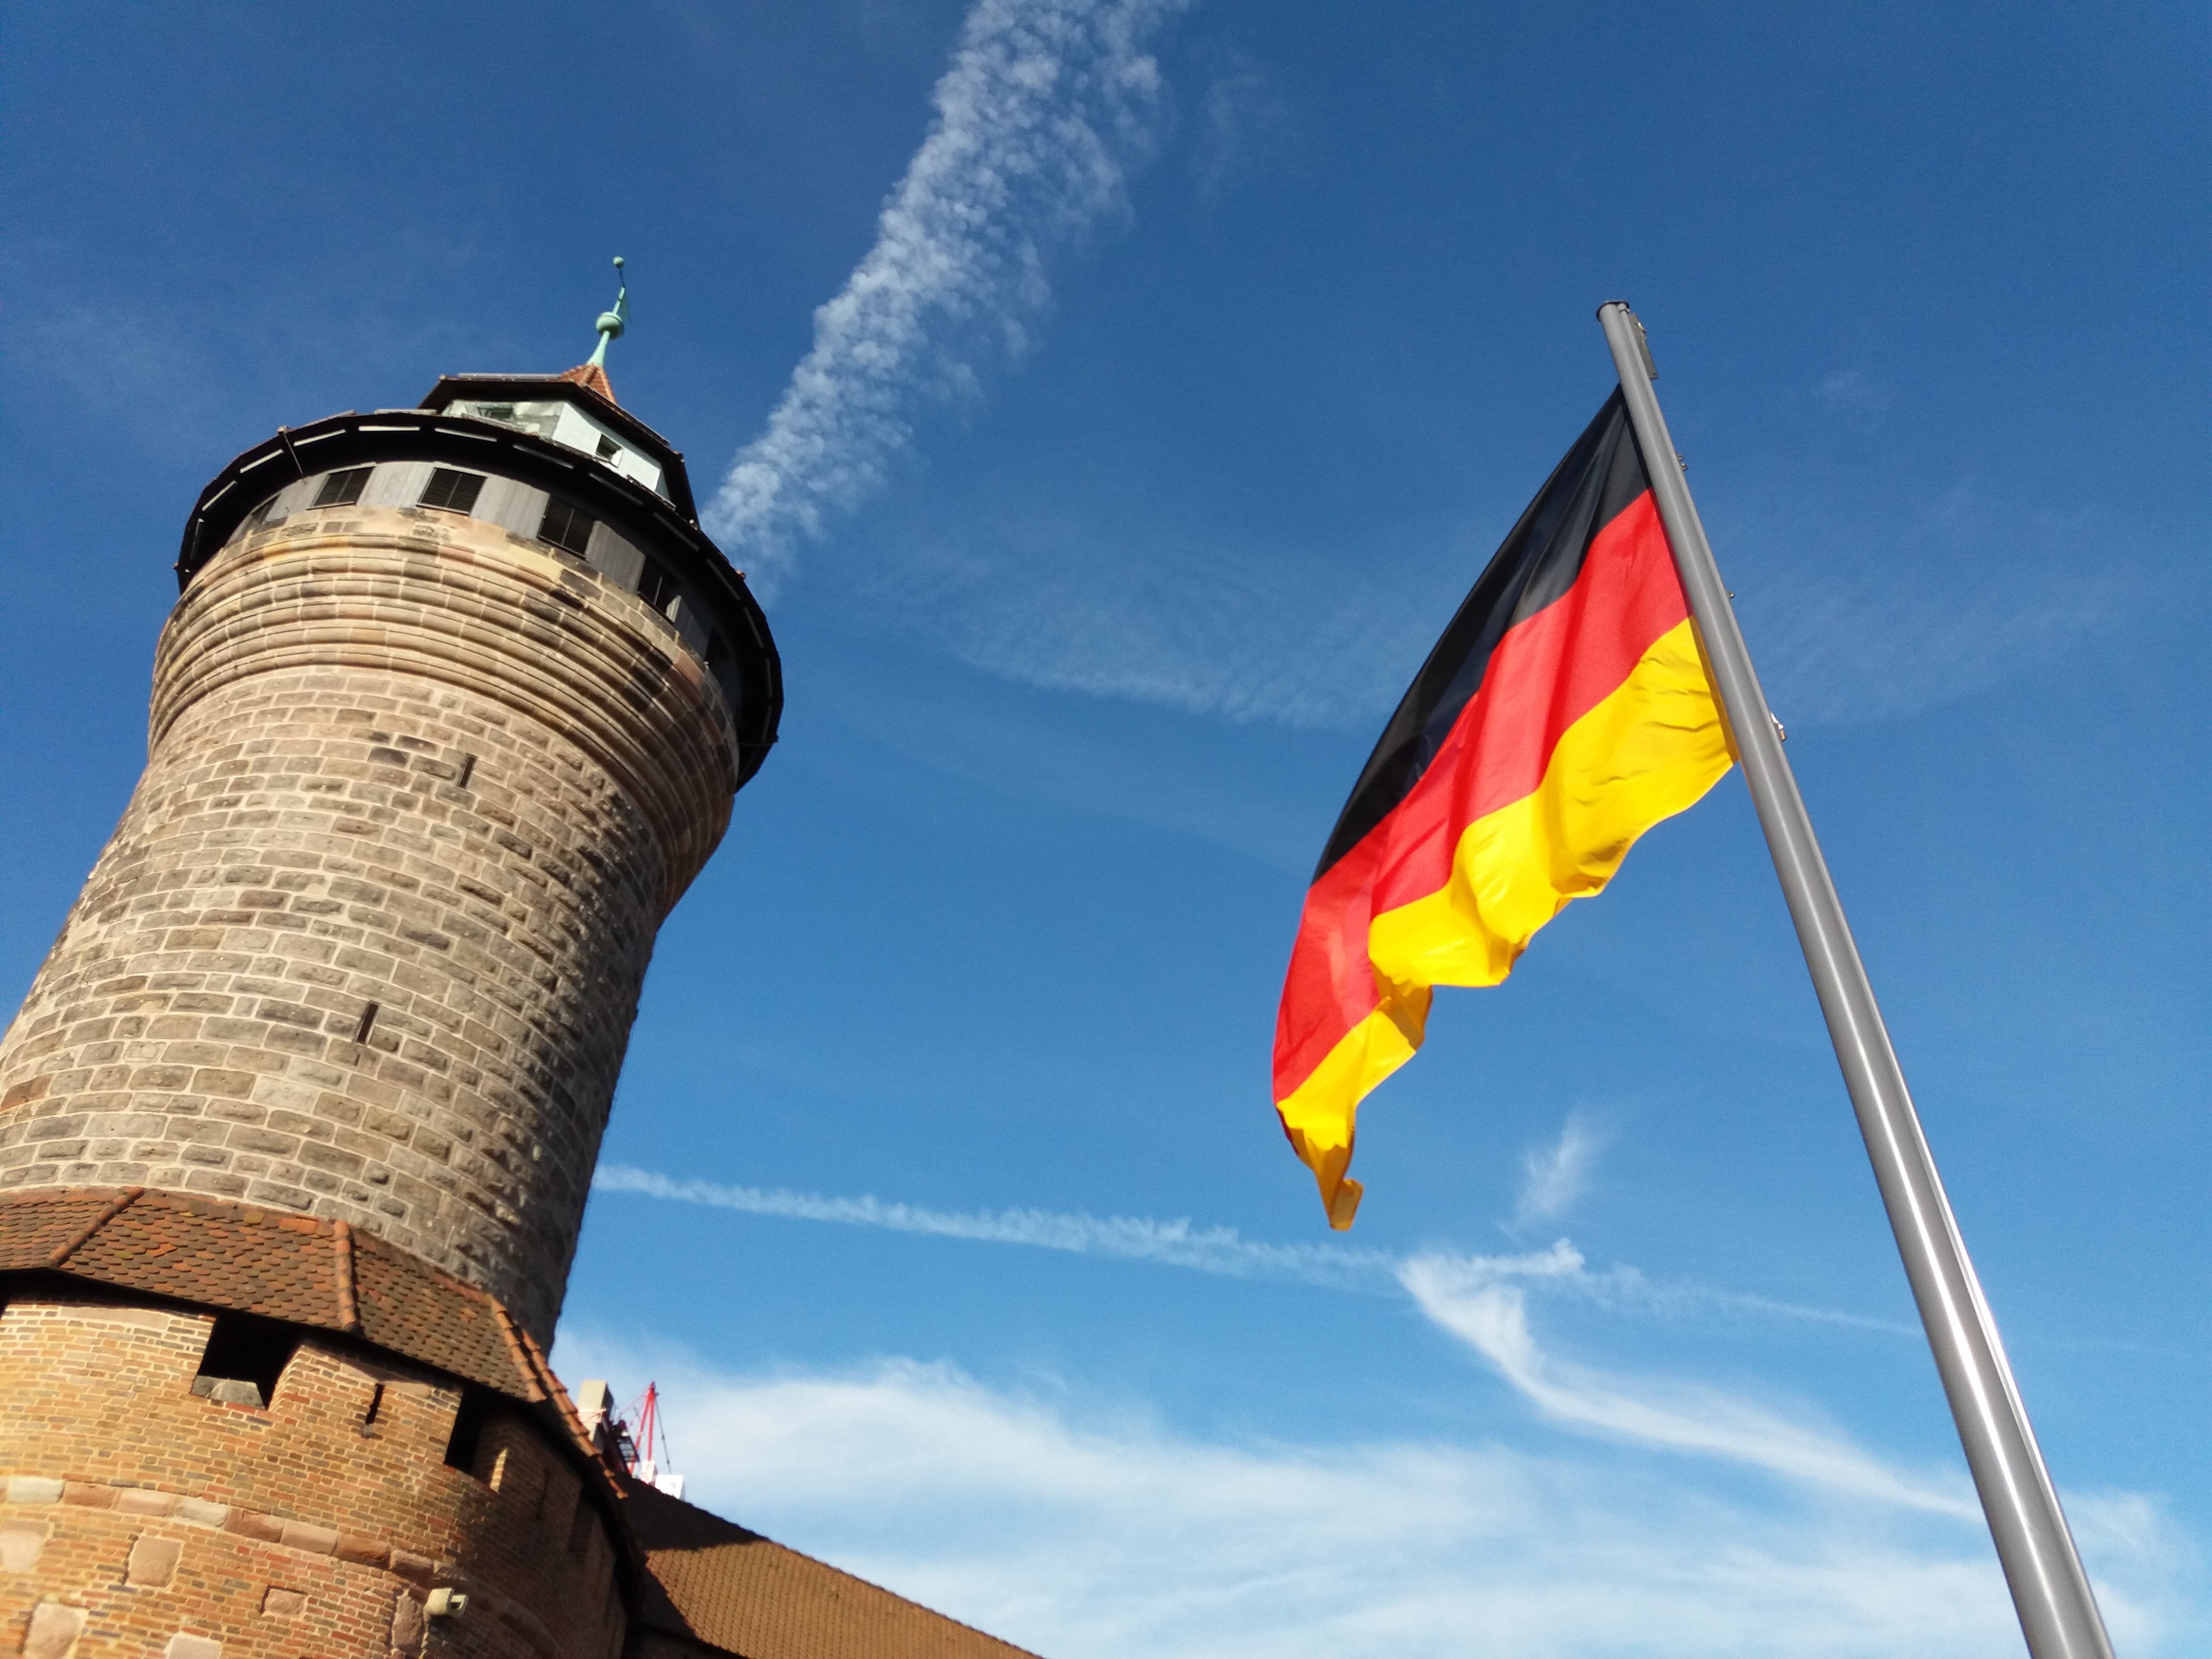
sky, tower, flag, blue